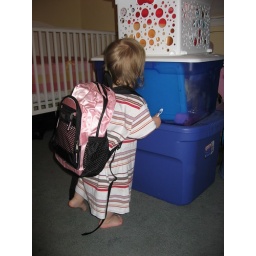
Ava ran all over the house wearing her pink backpack.